Botanischer Garten der Universität Karlsruhe

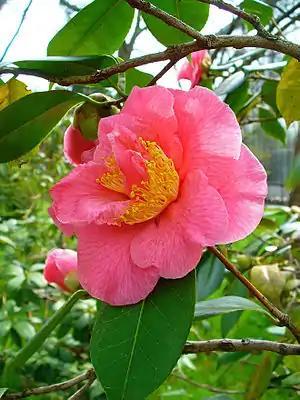
Camellia japonica at the Botanischer Garten der Universität Karlsruhe

The Botanischer Garten der Universität Karlsruhe is a botanical garden maintained by the Karlsruhe Institute of Technology directorate of Peter Nick. It is located at Am Fasanengarten 2, Karlsruhe, Baden-Württemberg, Germany.